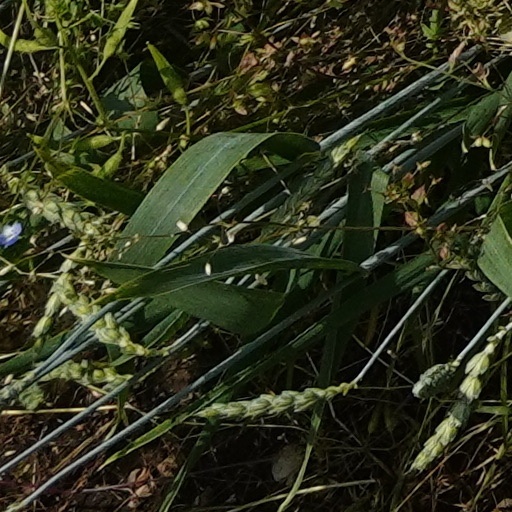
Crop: wheat